Oriental pied hornbill

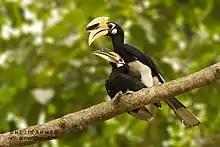
Hornbills mating in Kaziranga National Park

Hornbills are generally monogamous and breed between January and June; oriental pied hornbills typically commence breeding in February. This coincides with the onset of rain depending on geographic location, and peak abundance of fruit.